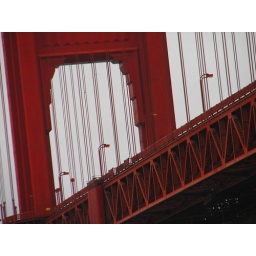
under the golden gate bridge at fort baker - golden gate national recreation area, marin county, california